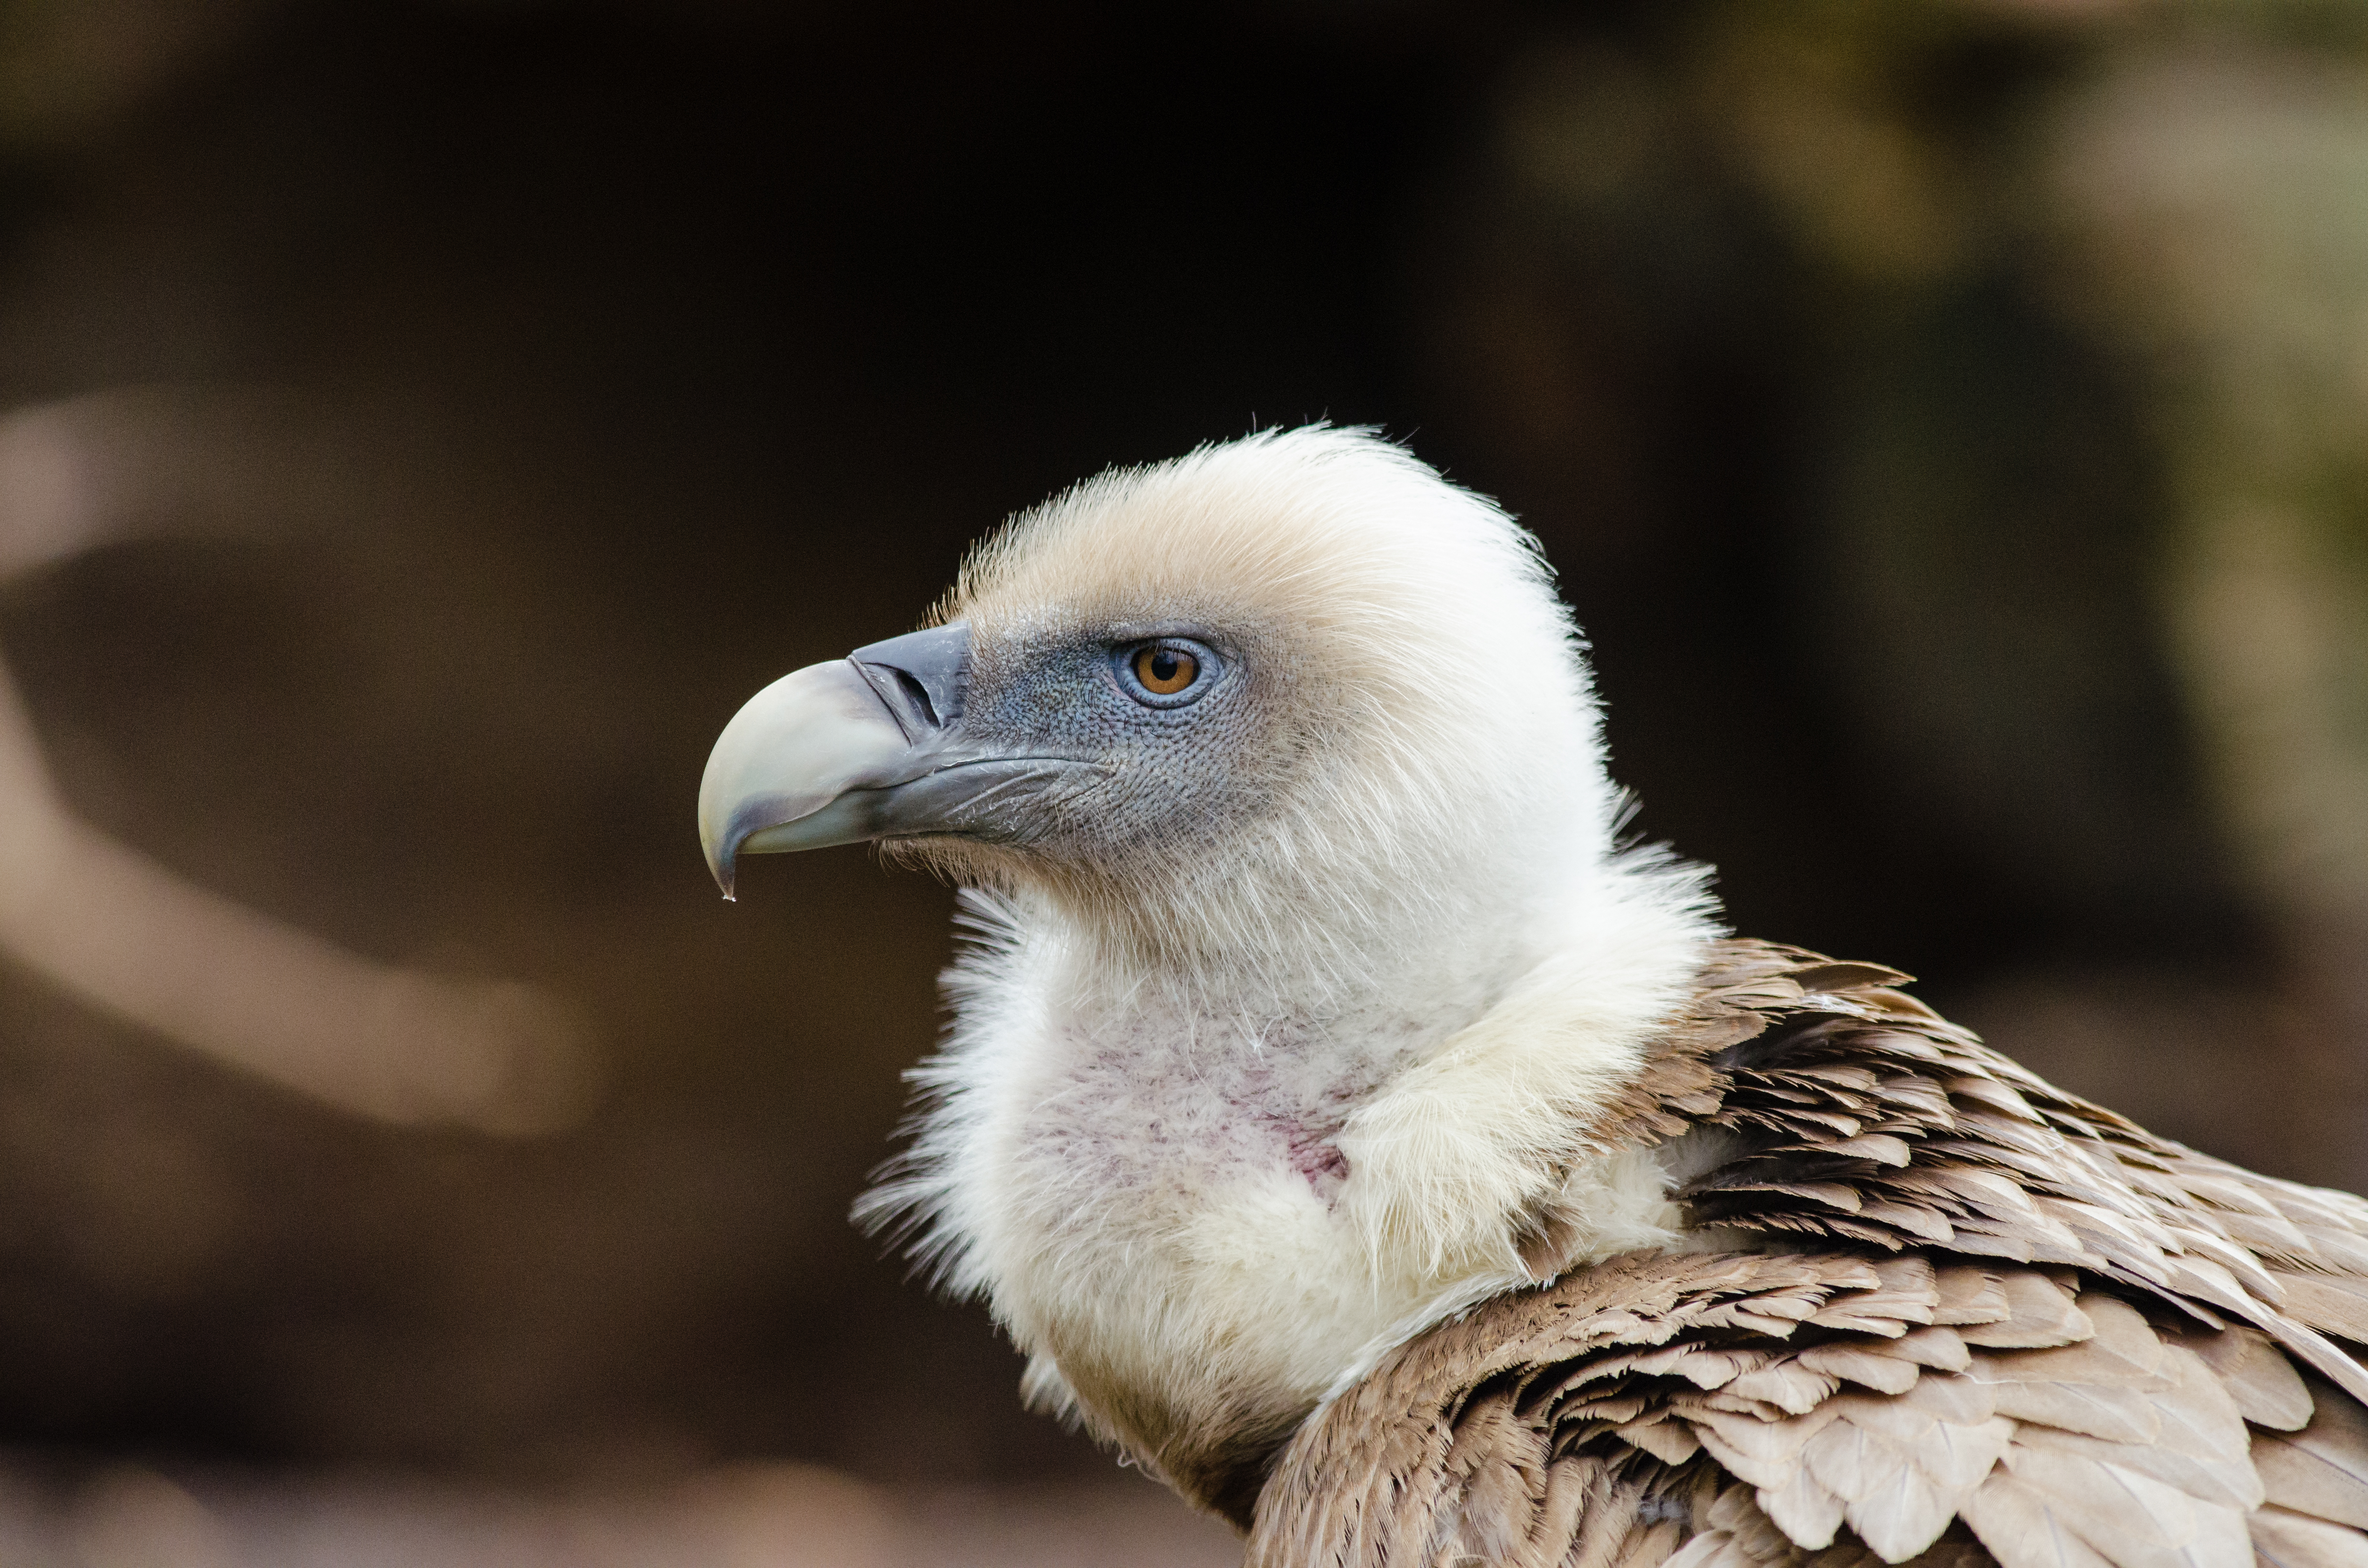
bird, wing, wildlife, beak, fauna, bird of prey, close up, vertebrate, vulture